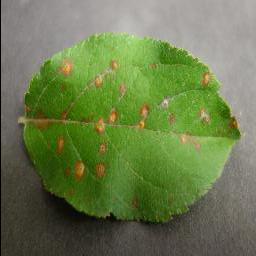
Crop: apple
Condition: cedar_rust